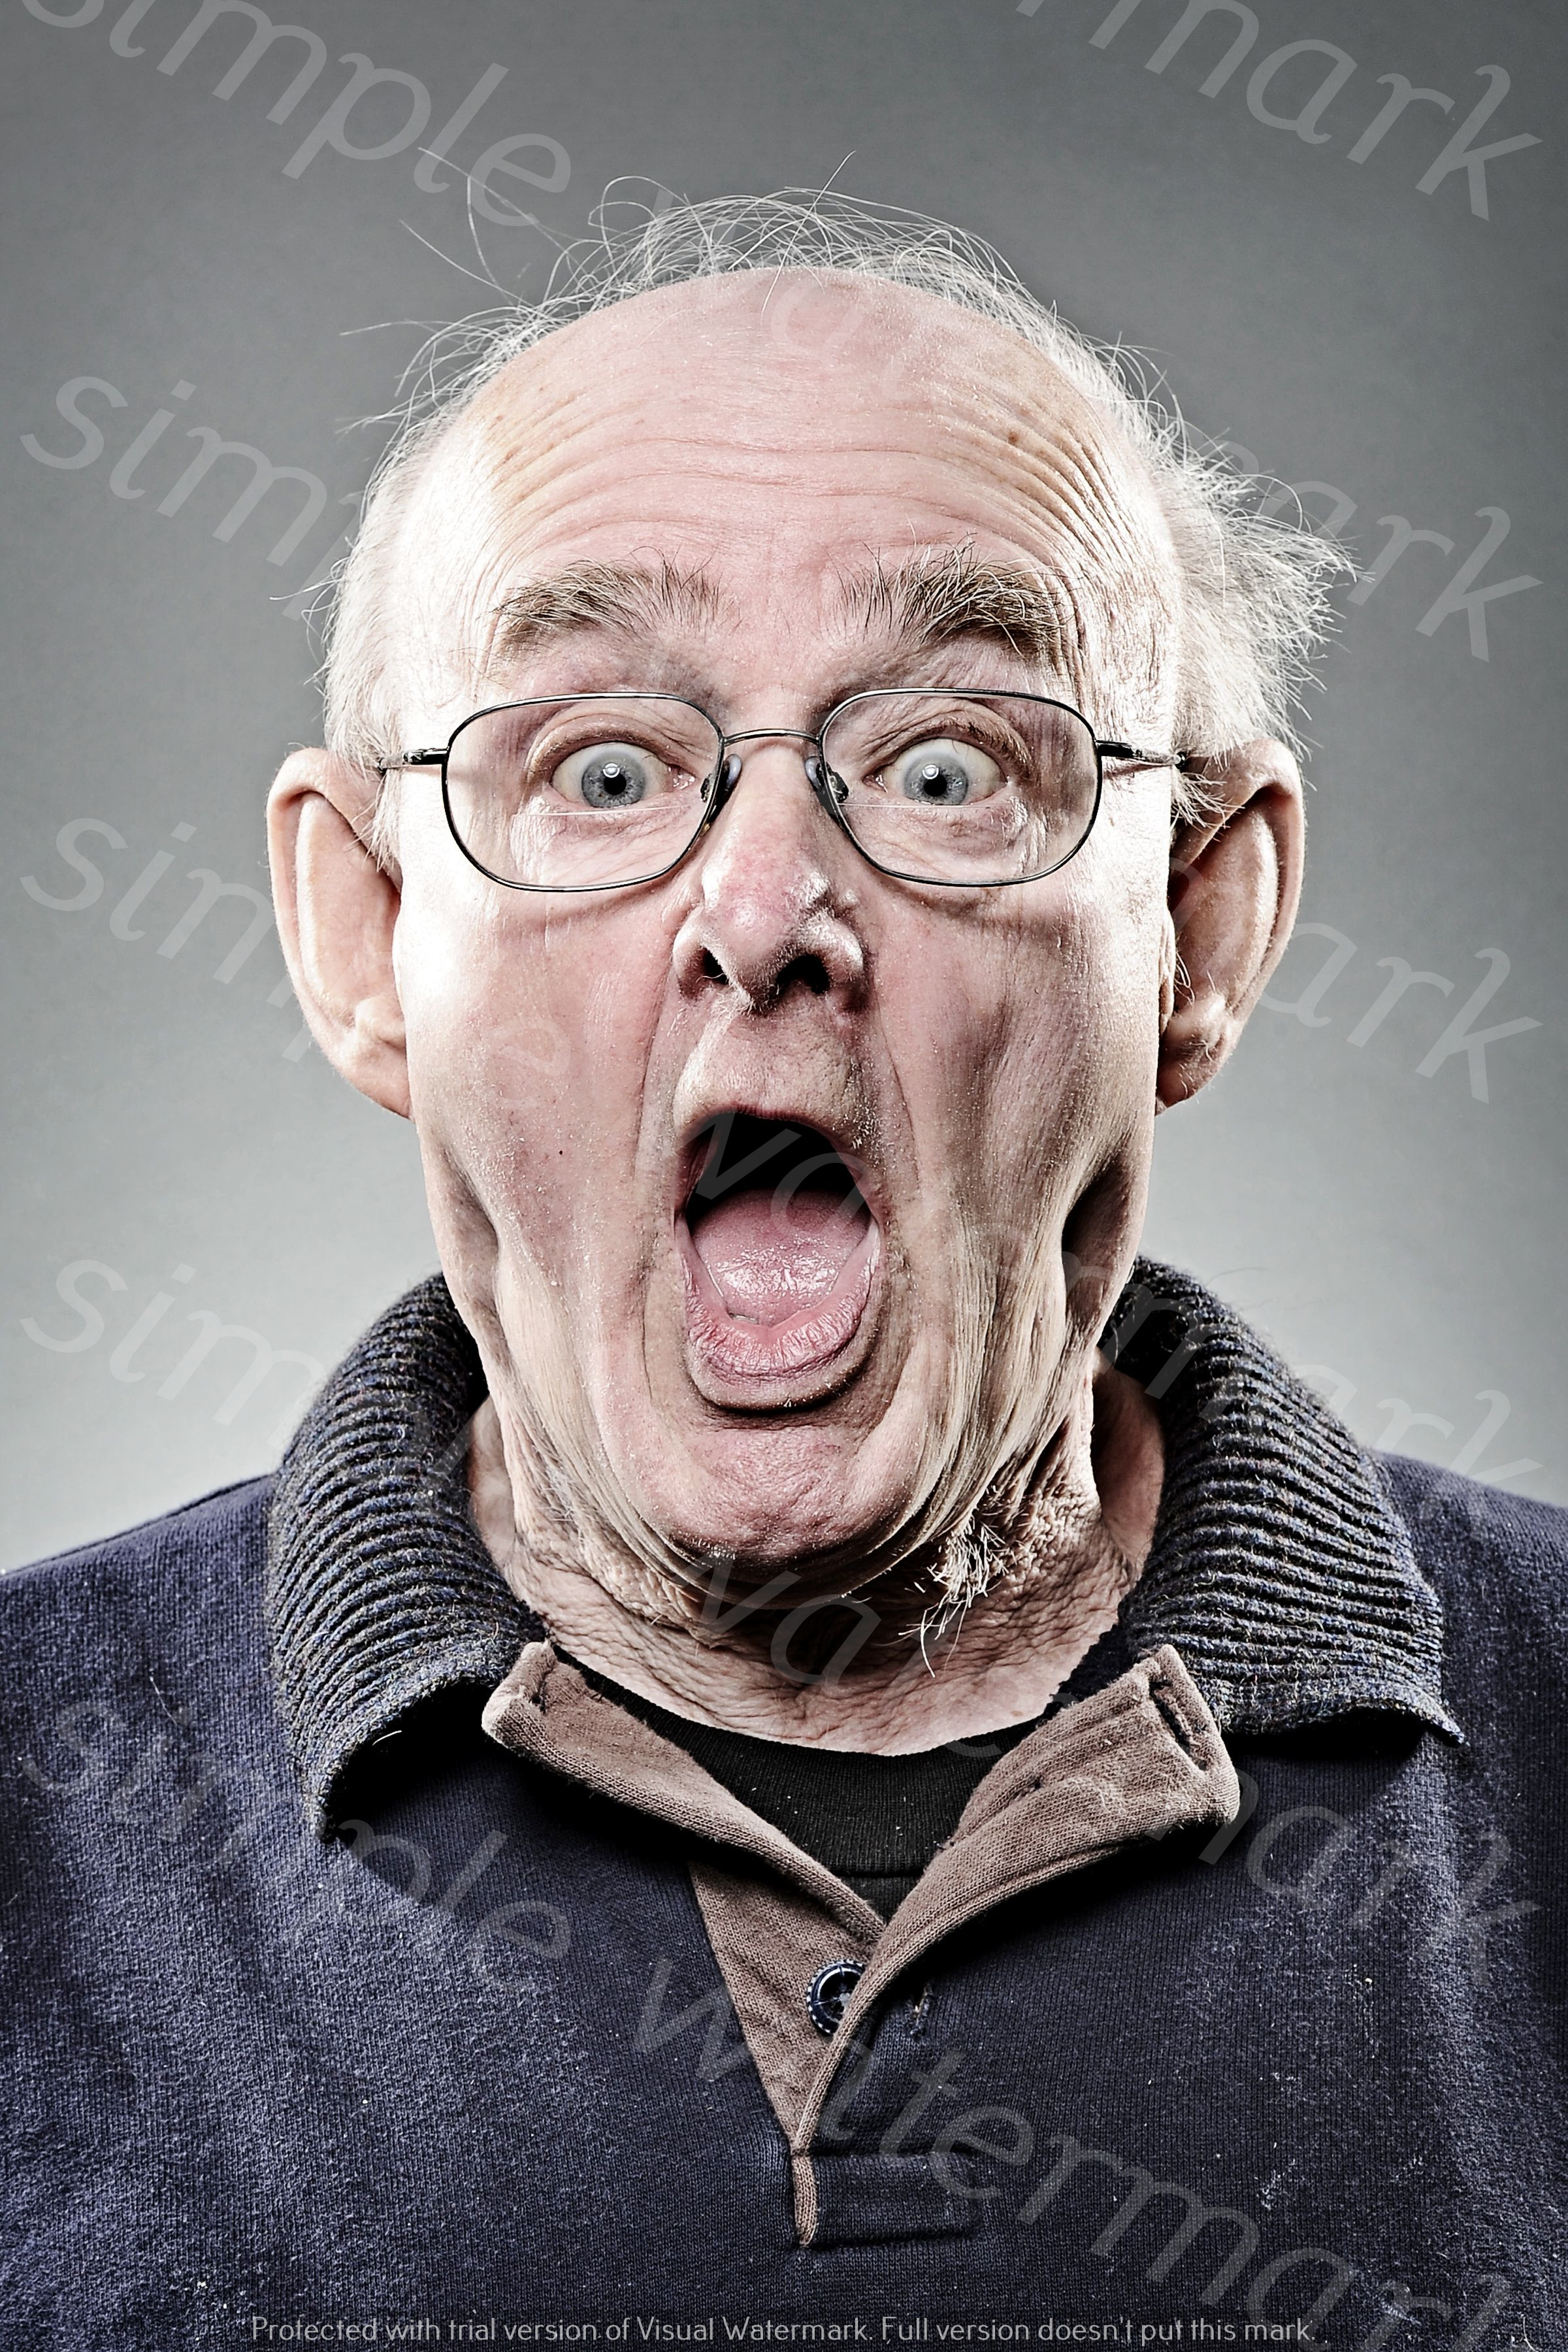
Label: Watermark